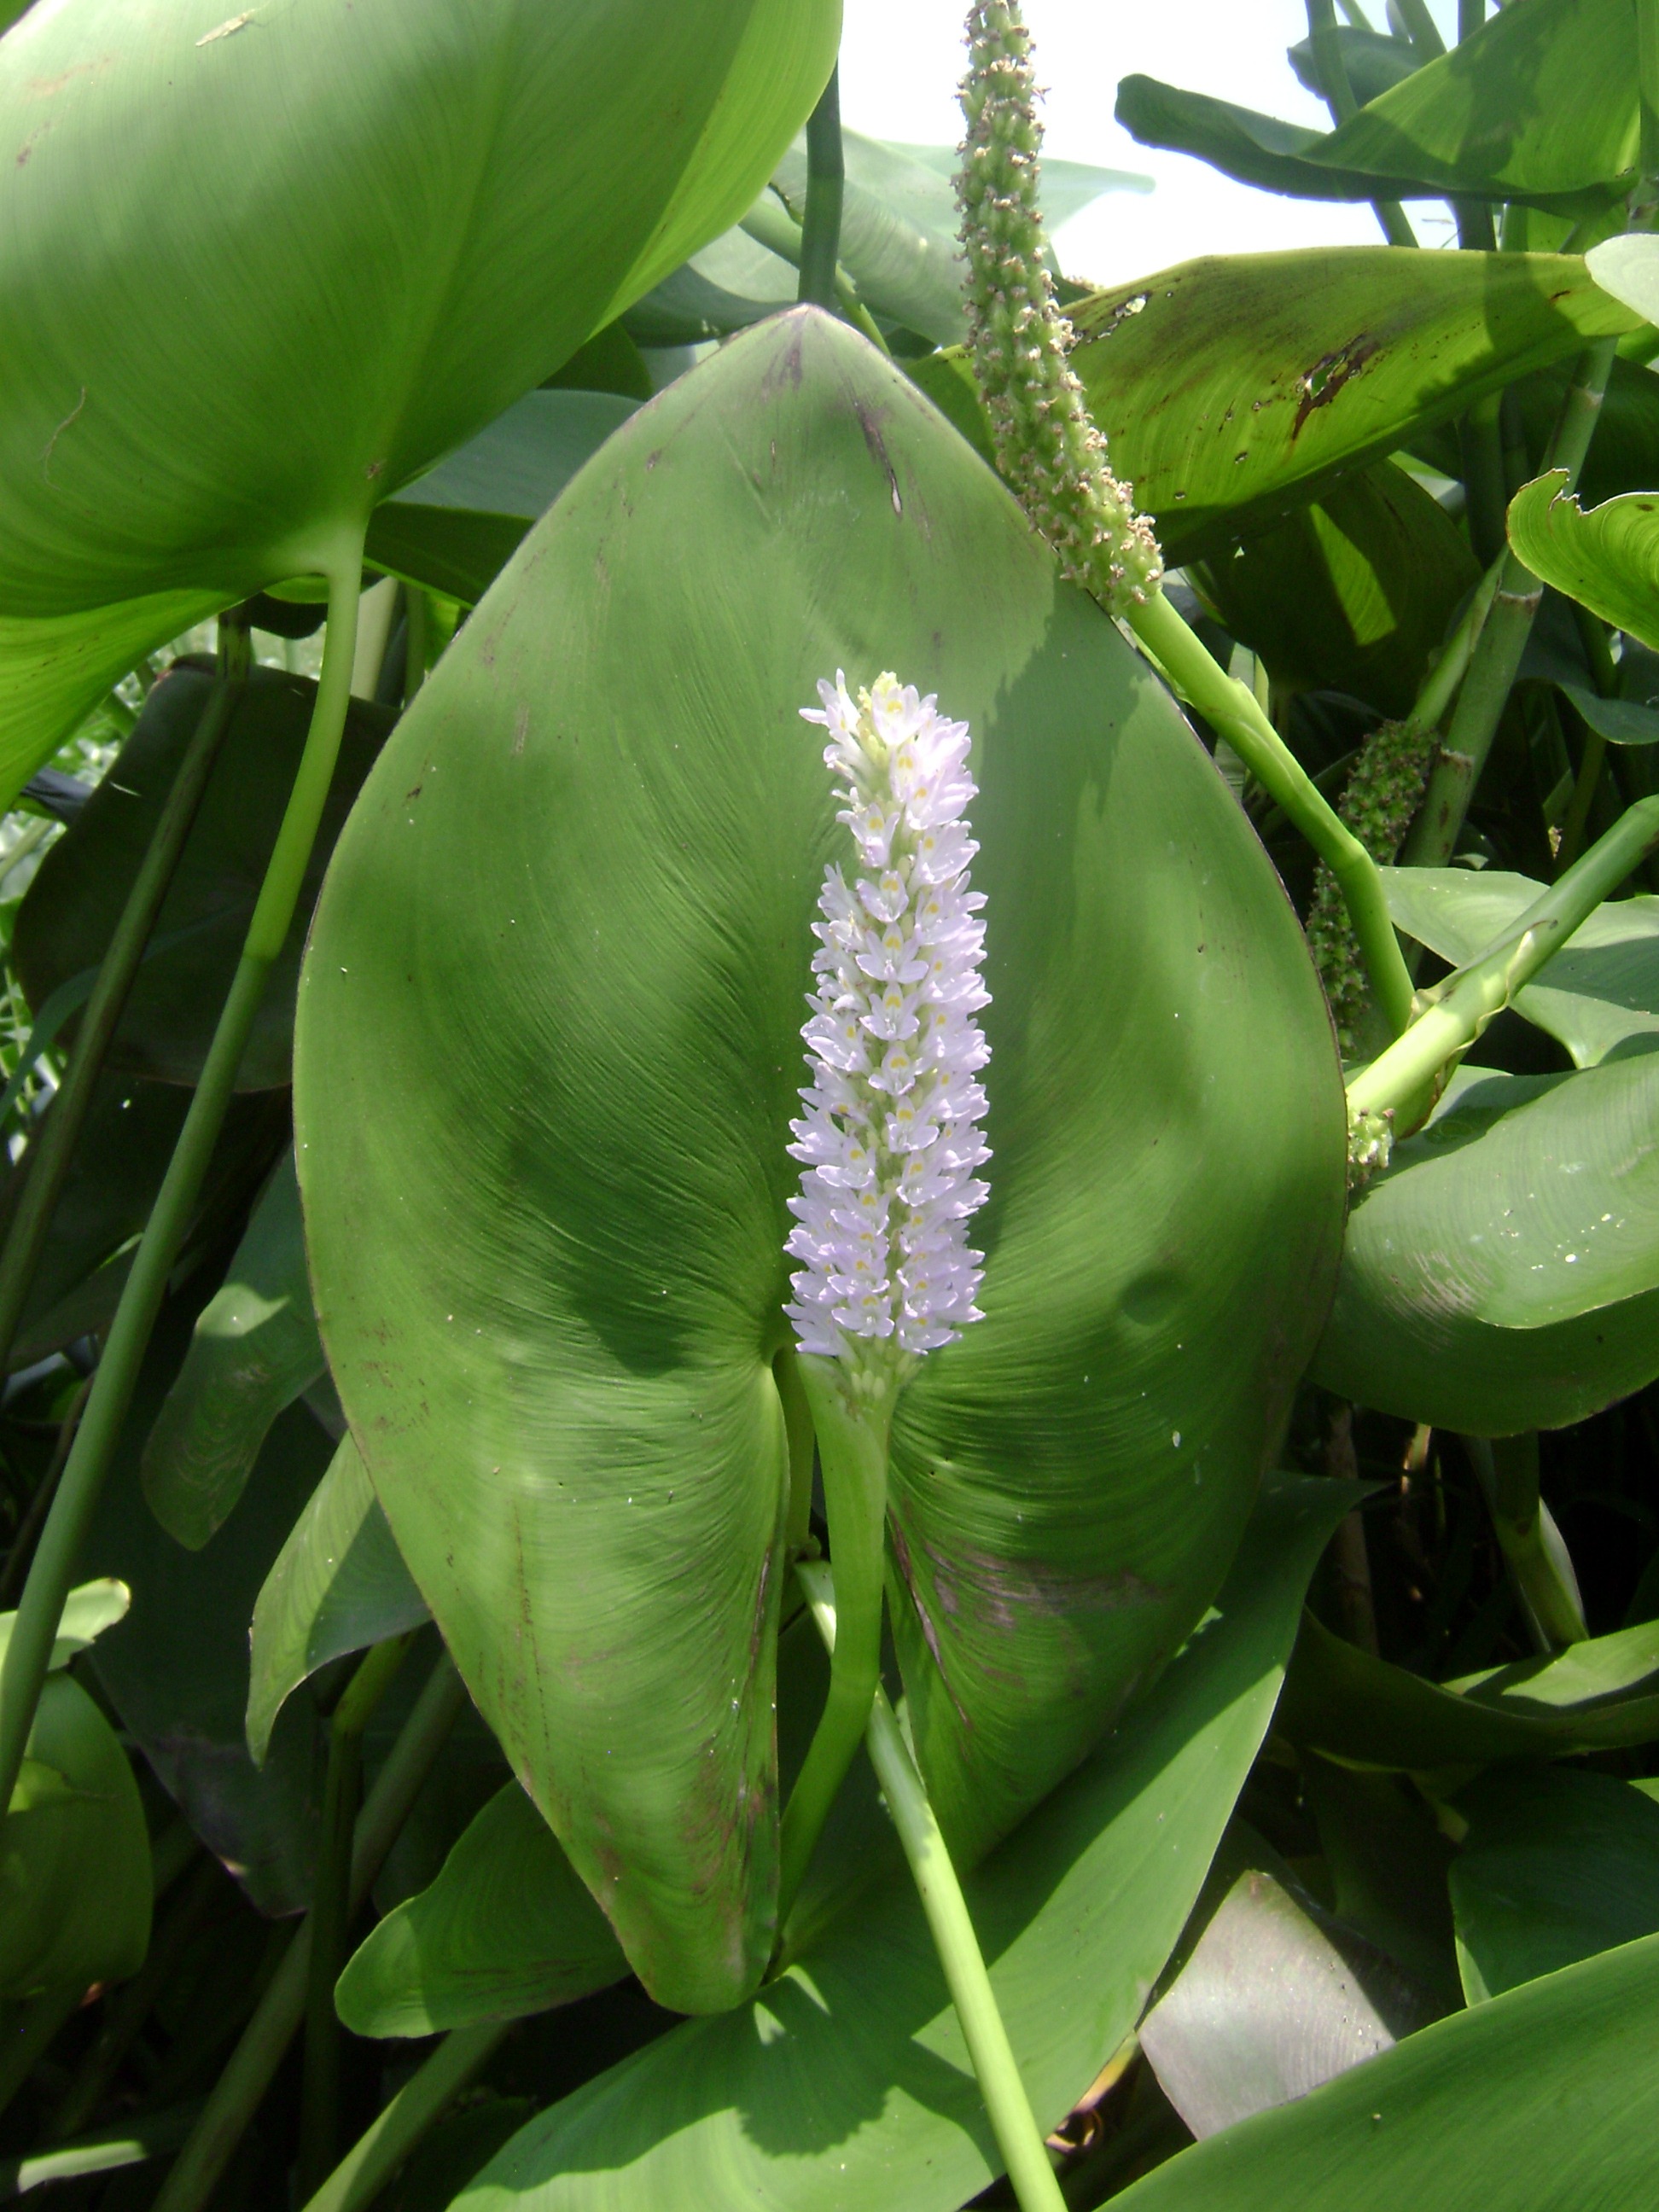
nature, plant, leaf, flower, pond, food, green, produce, botany, flora, lily, arum, flowering plant, plant stem, land plant